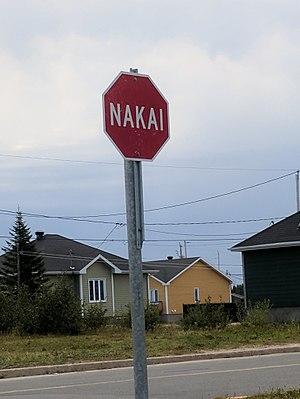
Panneau d'arrêt en innu-aimun à Maliotenam, une réserve indienne innue au Québec
Un panneau stop ou panneau arrêt est un panneau de signalisation qui est habituellement implanté au droit des intersections et qui informe les conducteurs qu'ils doivent marquer l'arrêt avant de continuer.
Innu Takuaikan Uashat Mak Mani-Utenam est une Première Nation innue au Québec au Canada. Elle est basée à Sept-Îles sur la Côte-Nord du fleuve Saint-Laurent et possède les réserves de Maliotenam 27A et Uashat 27. En 2016, la bande a une population inscrite de 4 608 membres. Elle est dirigée par un conseil de bande et est affiliée au conseil tribal Mamuitun.